Deadenders

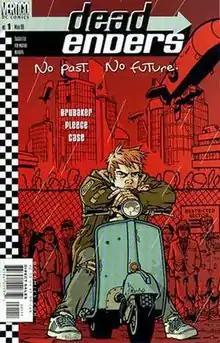
"Deadenders" #1 (March 2000) by Philip Bond

Deadenders is a science fiction comic book series written by Ed Brubaker and published by DC Comics. It is set in a post-apocalyptic future in New Bethleham USA and features a heavy Mod content among the characters. The cover work is by Philip Bond. The series lasted for 16 issues.